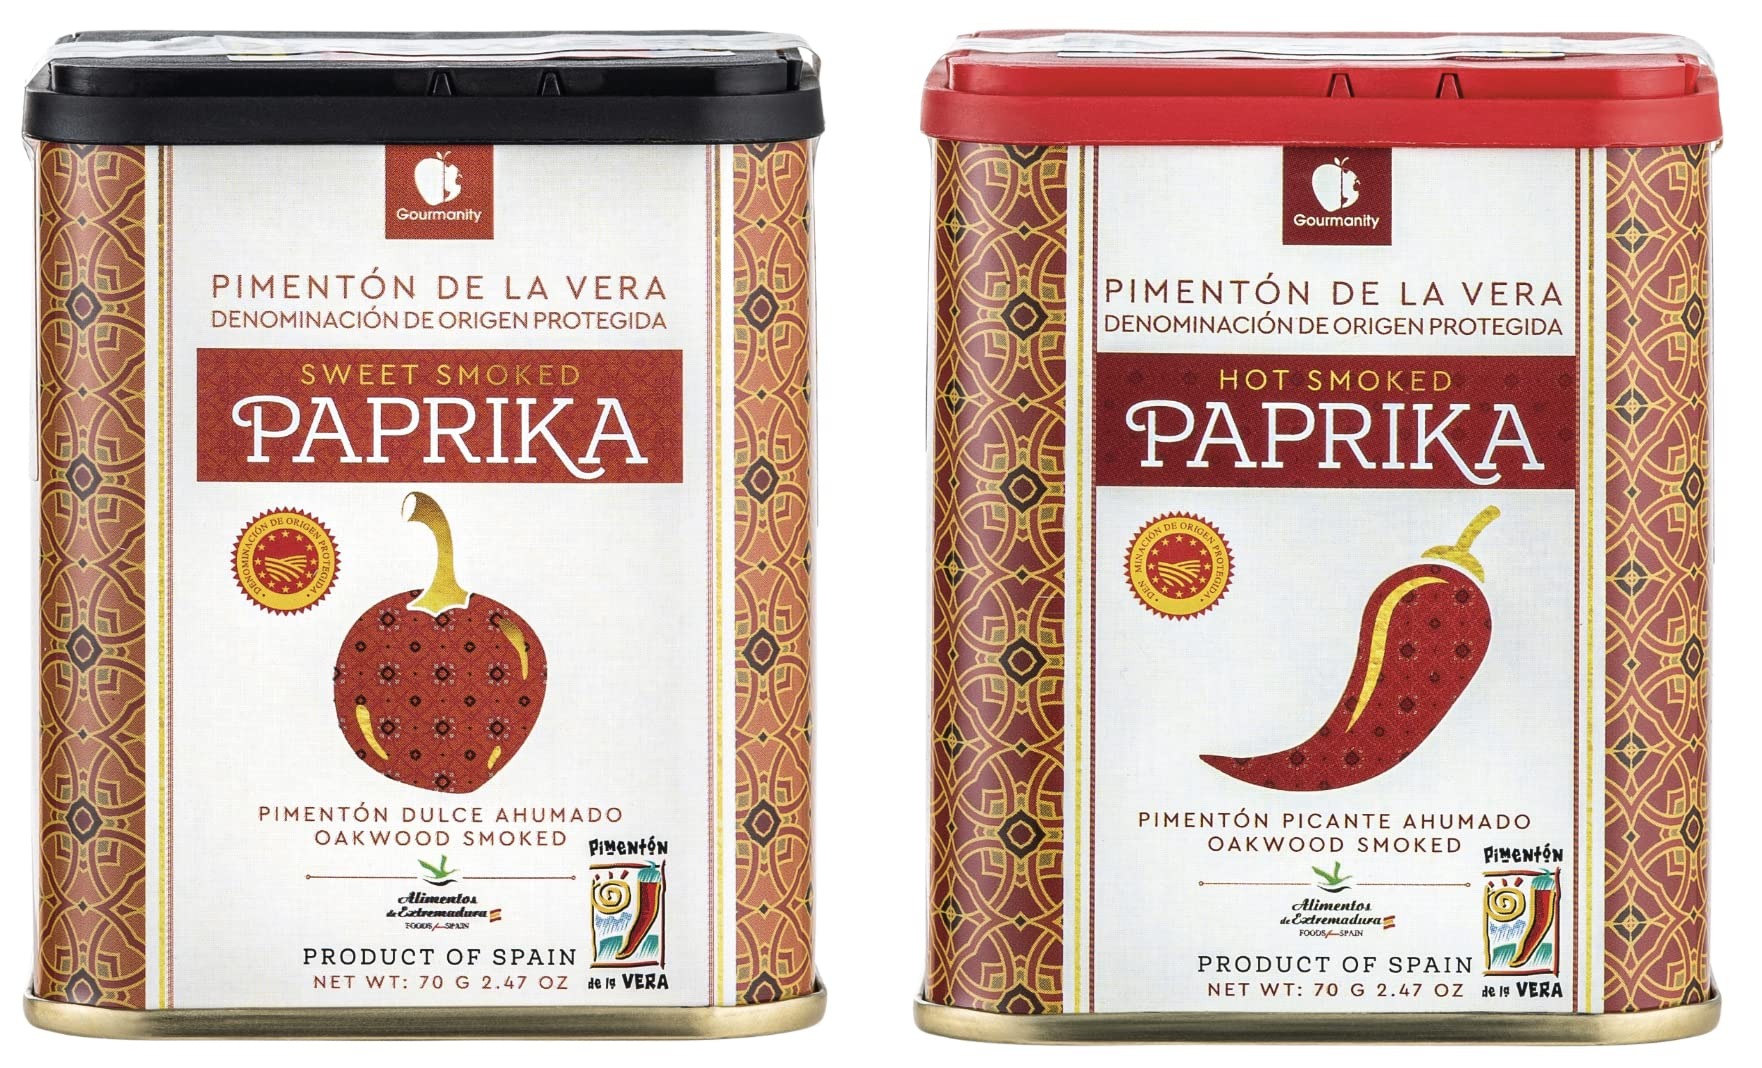
Item Name: Gourmanity Spanish Sweet & Hot Smoked Paprika Powder Tin, Premium Oak Wood Smoked Paprika Seasoning for Adding Depth, Flavor and Color to Your Dishes, Kosher, Gluten Free, Pimenton Dulce Ahumado, 2.5 oz Twin Pack (Pack of 2)
Bullet Point 1: TWIN PACK: Spanish smoked paprika, sweet and hot. Two tins. 2.47oz each, 4.93oz in total. A pantry must-have for food enthusiasts.
Bullet Point 2: SWEET SMOKED PAPRIKA: 70 grams of Spanish smoked paprika powder; deep flavor and rich rust color. Use this sweet smokey paprika as a meat or seafood seasoning, in BBQ spice rubs or as a colorful garnish.
Bullet Point 3: HOT SMOKED PAPRIKA: 70 grams of Spanish smoked paprika powder; deep flavor and rich rust color. Use this hot smokey paprika in Indian or Mexican dishes, as a spice rub, garnish, or seasoning.
Bullet Point 4: PREMIUM GROUND PAPRIKA: Hand-harvested, slow-smoked for 15 days over oak firewood, and stone ground. Protected designation of origin, produced in La Vera region of Spain.
Bullet Point 5: GOURMANITY SEAL: Committed to sharing authentic, tradition-rich ingredients that are a pride to their heritage. Authentic ingredients produced in age-old traditional manner. Makes a great gift.
Product Description: Twin pack Smoked Sweet and Spicy paprika produced in La Vera region of Spain under Protected Designation of Origin, or AOP. This paprika is produced the way prized Spanish paprika has been made since the 16th century in the very same place. Deep flavor and rich rust color. Hand harvested, slow smoked, and stone ground. Imported by Gourmanity, committed to sharing authentic, tradition-rich ingredients that are a pride to their heritage.
Value: 4.94
Unit: Ounce

Price: 9.99